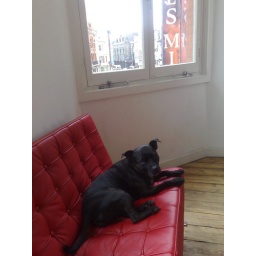
Hard at work in the office on Shaftesbury Avenue - Les Miz at the theatre next door